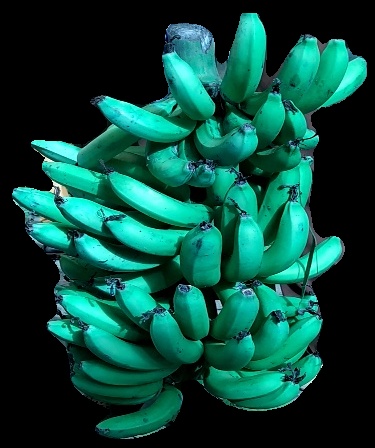
Variety: pachbale
Grade: grade3